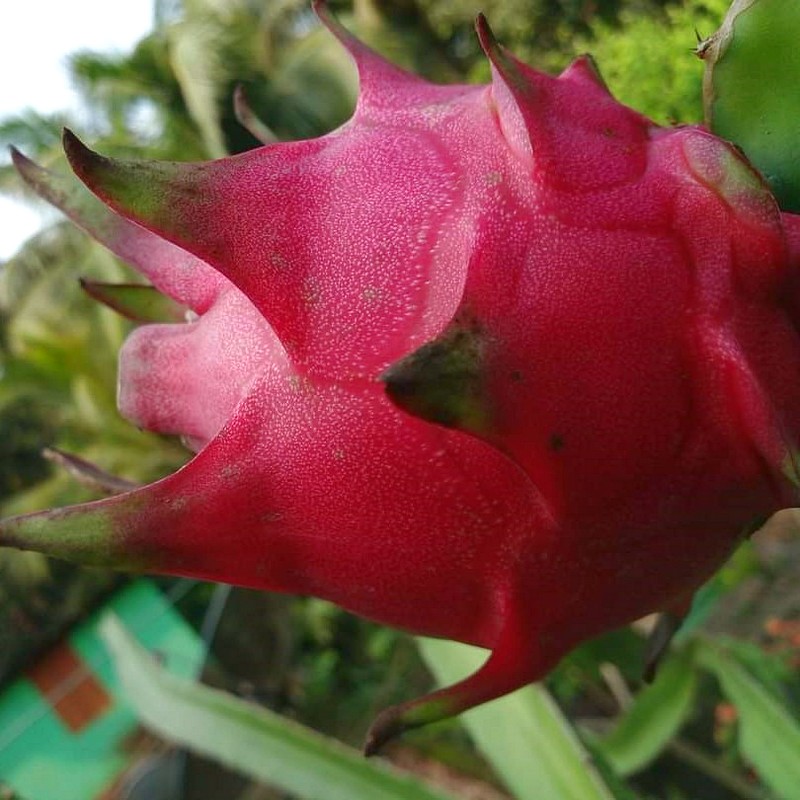
Label: Mature Dragon Fruit